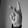
ASL letter: K